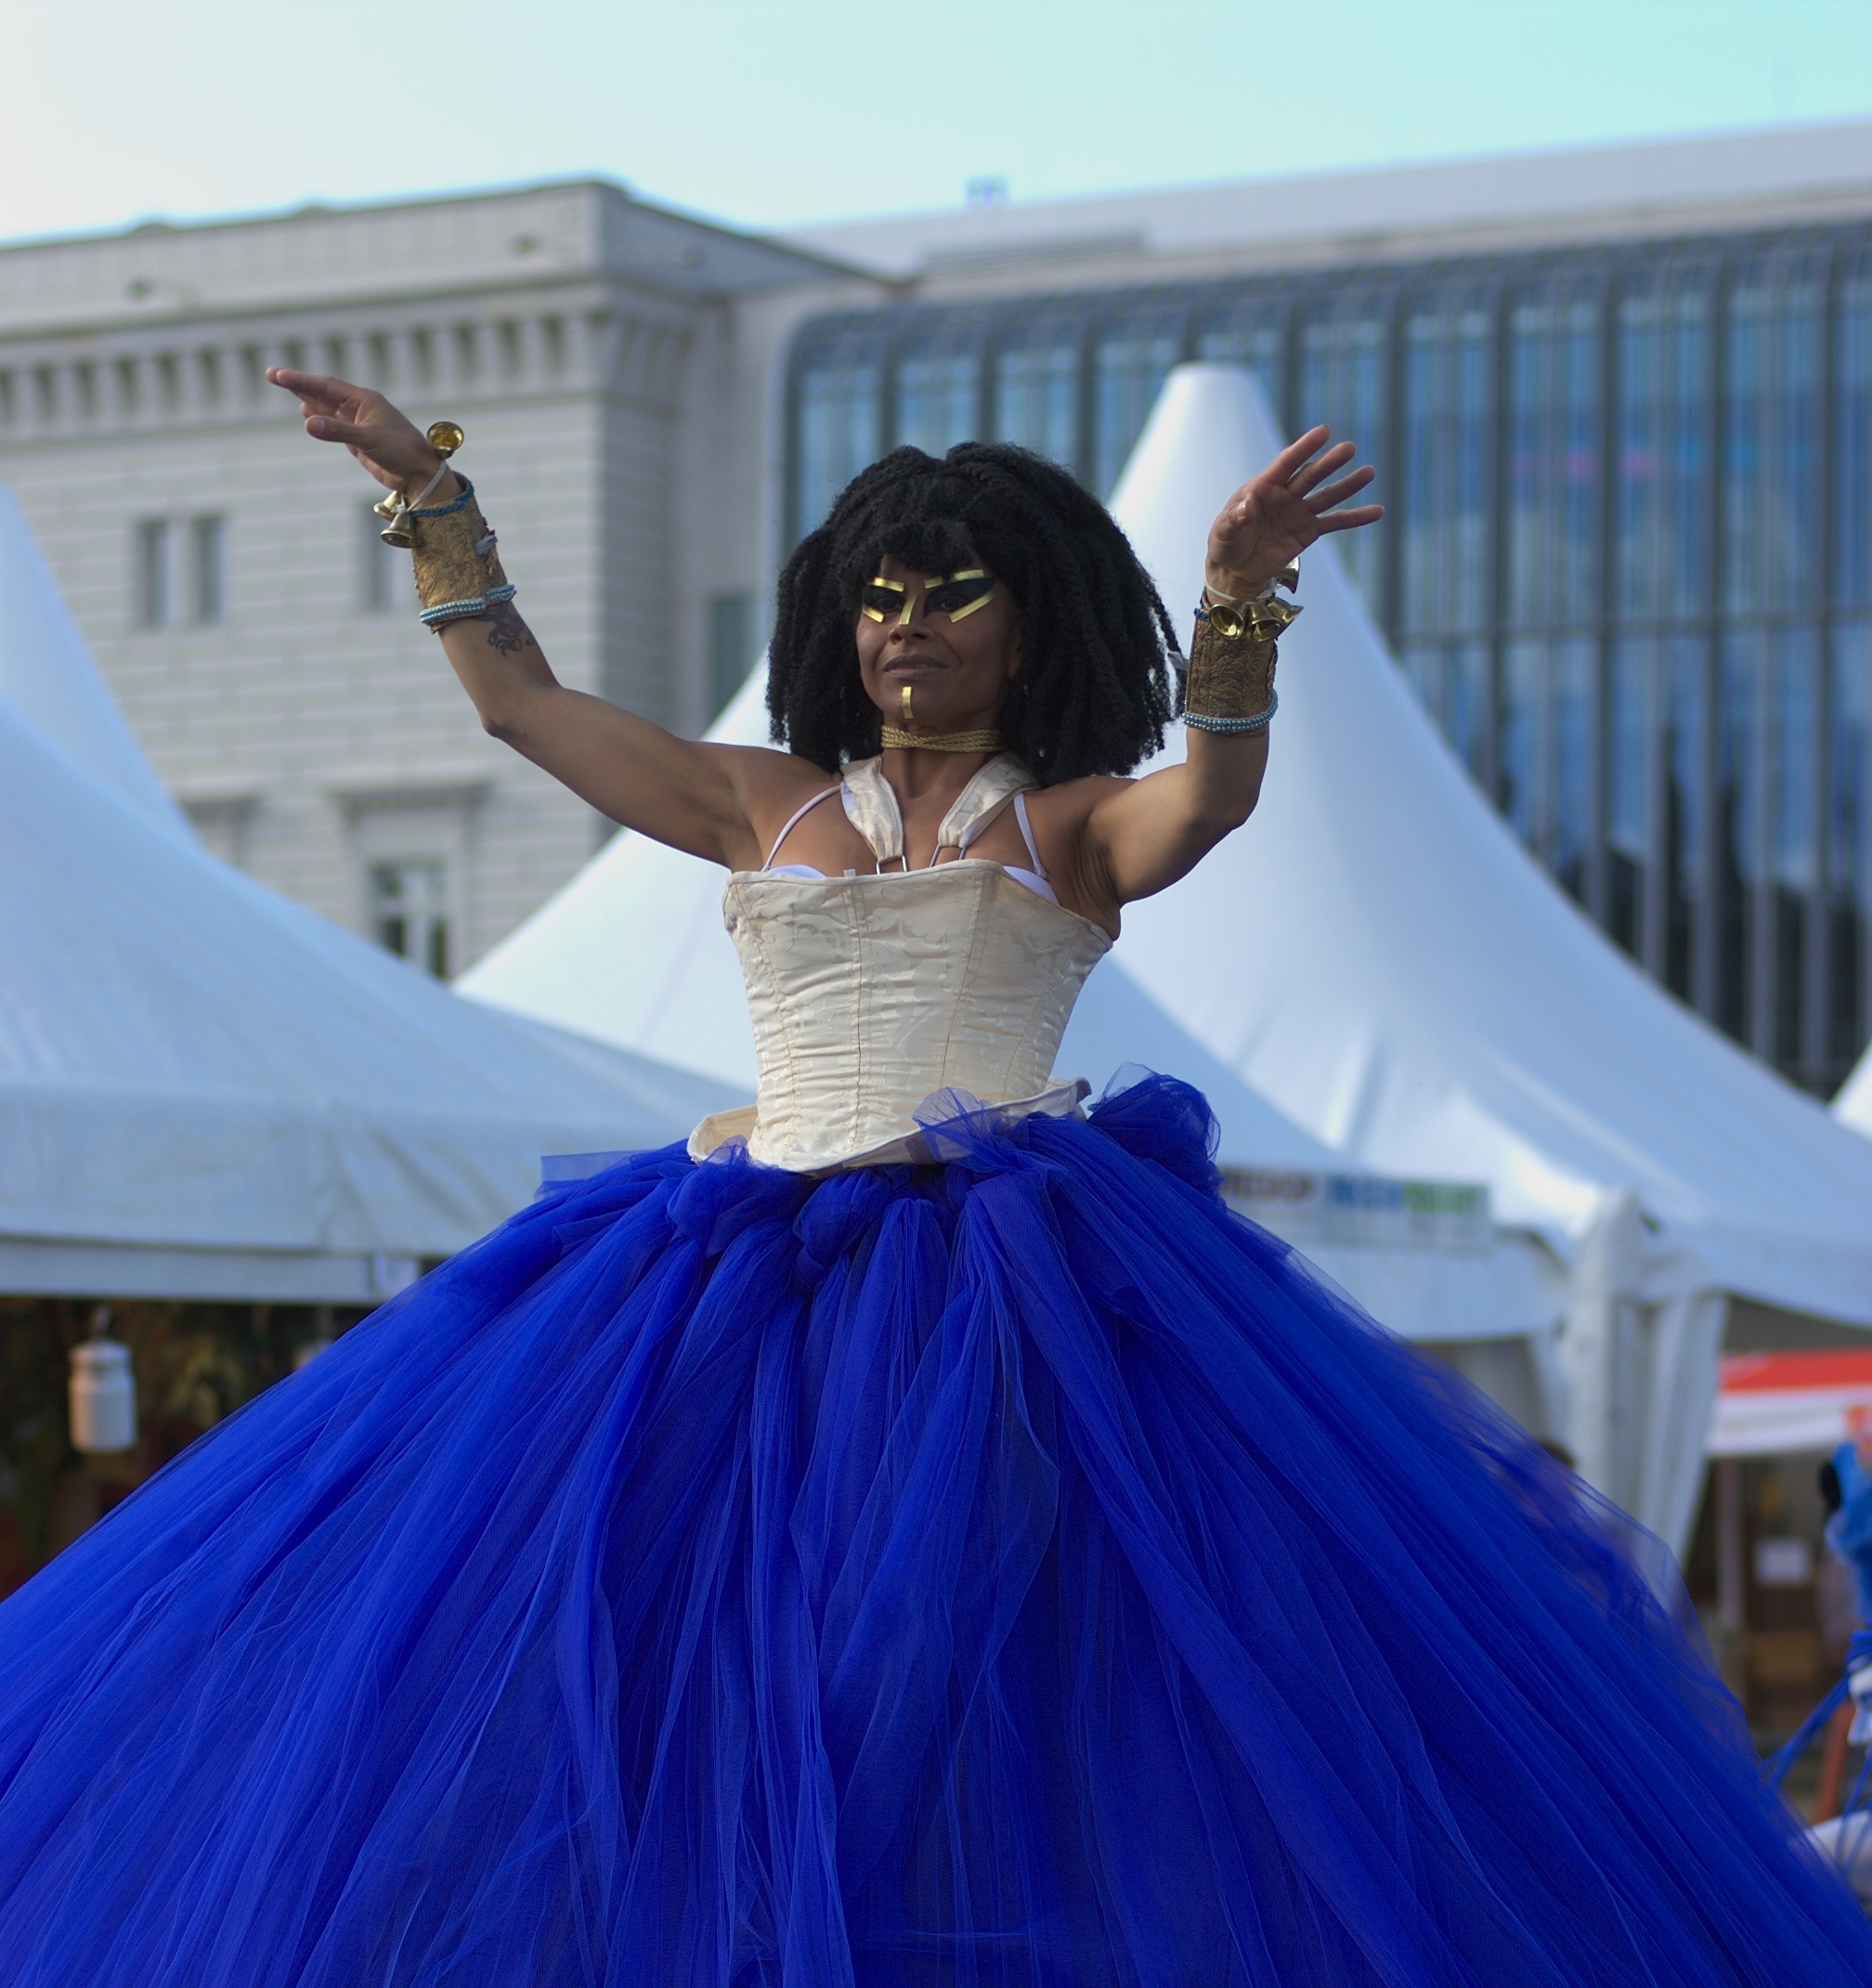
fashion, blue, clothing, 2012, f14, dress, rawtherapee, germany, deutschland, berlin, pentax, costume, prom, gown, lenstagged, steffenzahn, k100d, justpentax, berlinmitte, iamflickr, cosina, voigtlander, 58mm, nokton, 58mmf14, 58mm14, nokton58mmf14slii, 58mmf14nokton, cosinavoigtl nder, voigtl ndernokton58mmf14, quinceanera